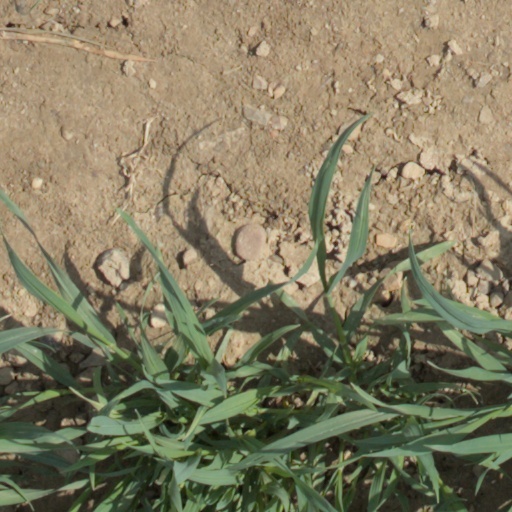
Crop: wheat